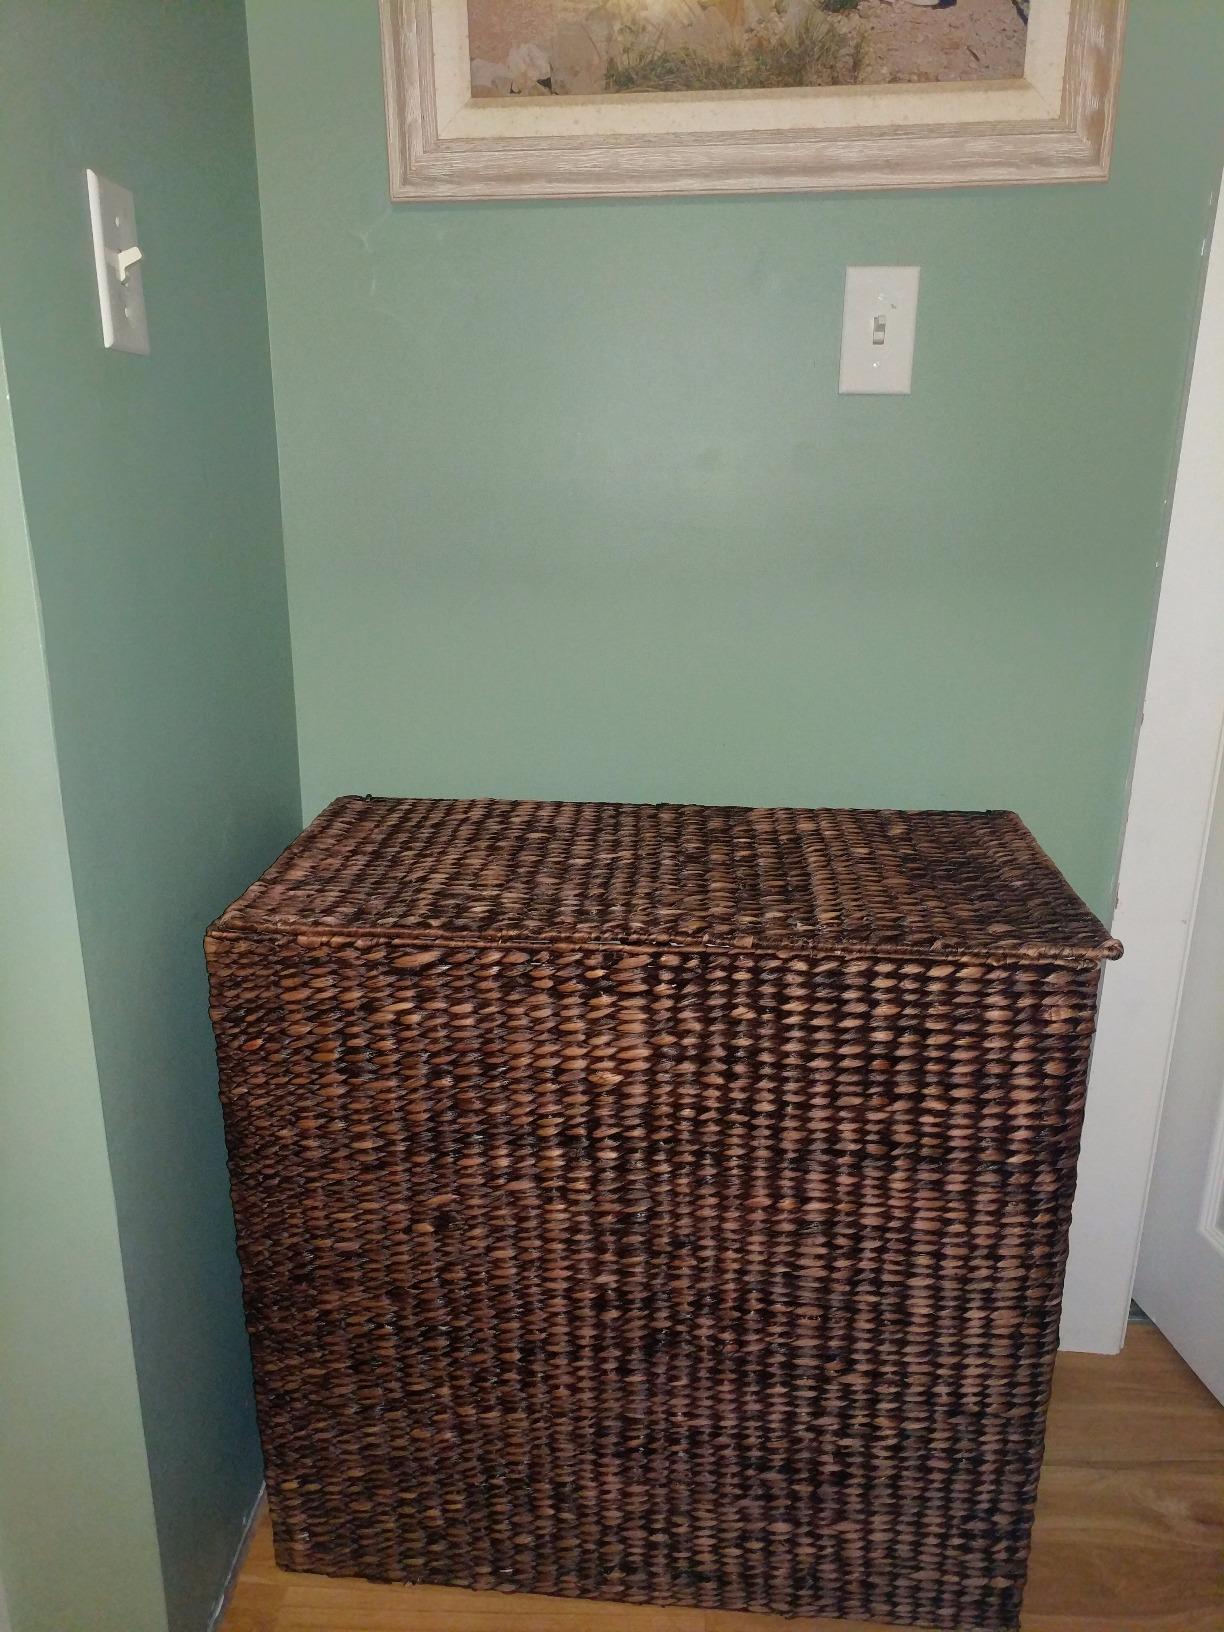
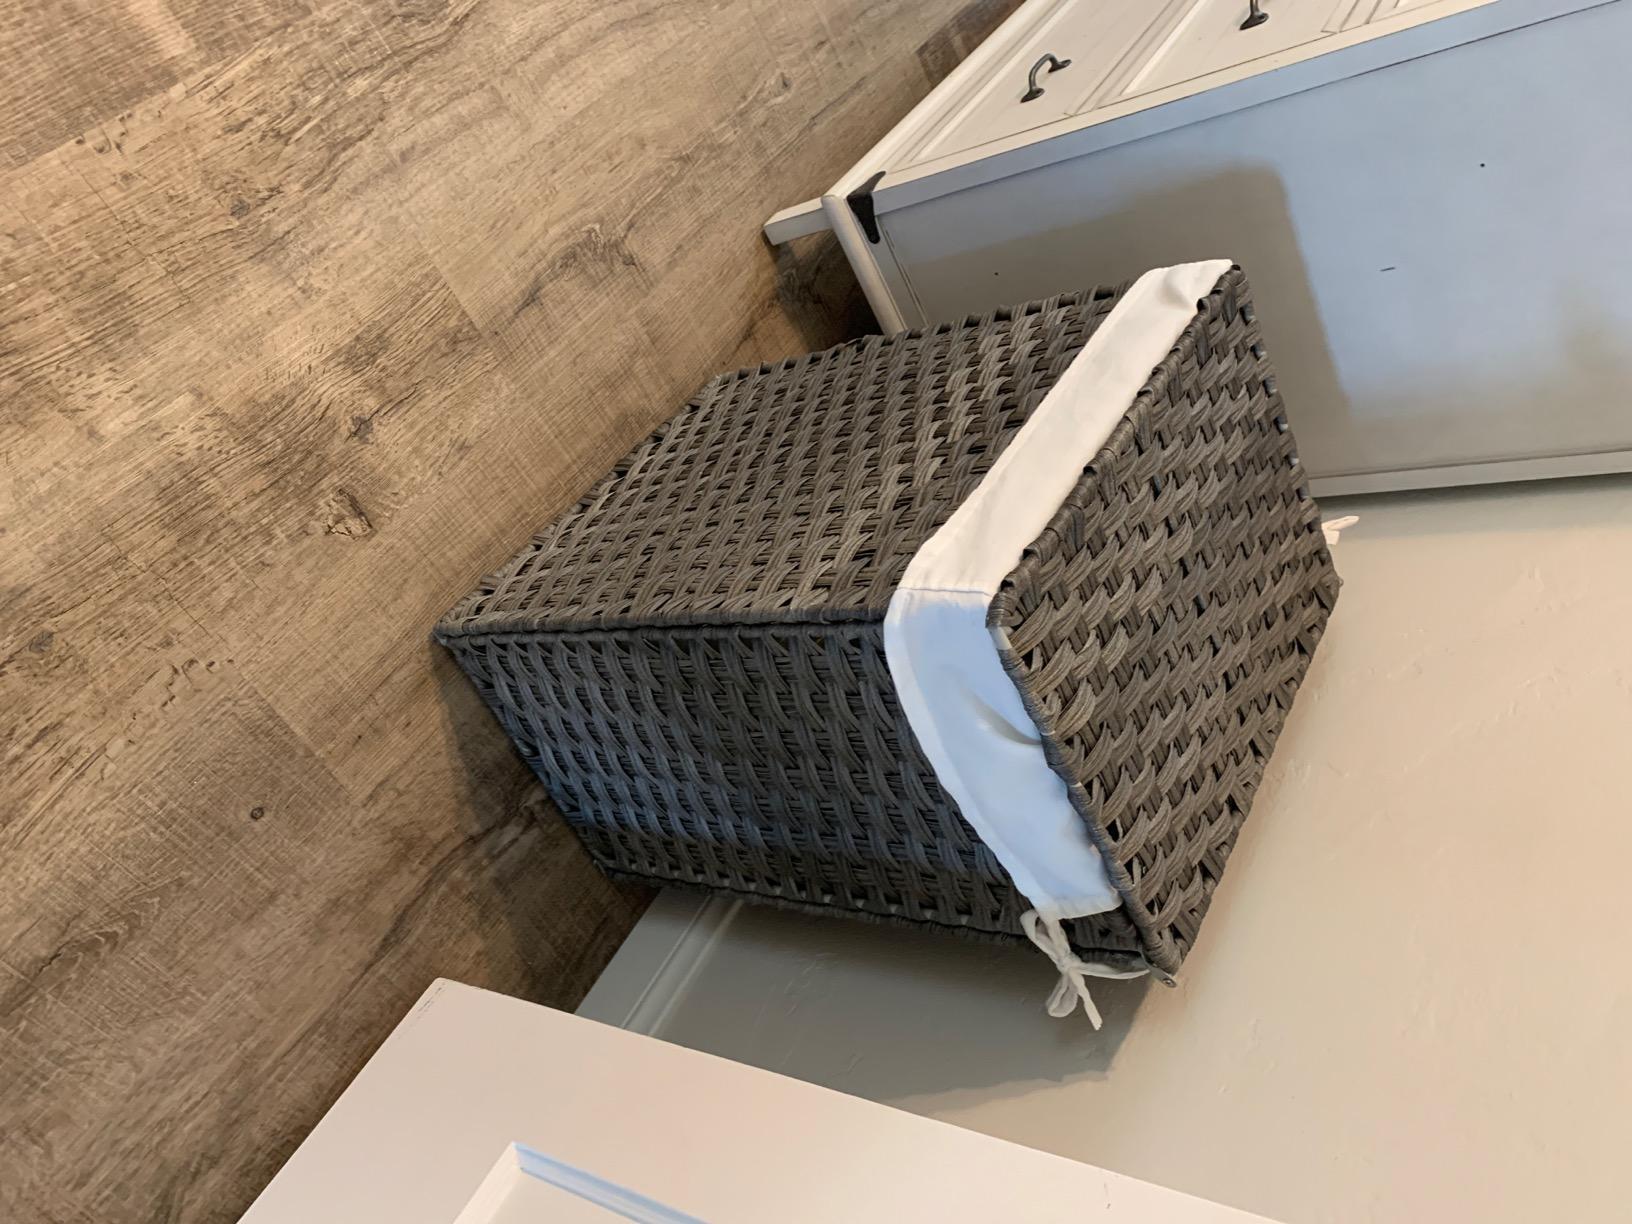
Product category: items_hamper
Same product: no